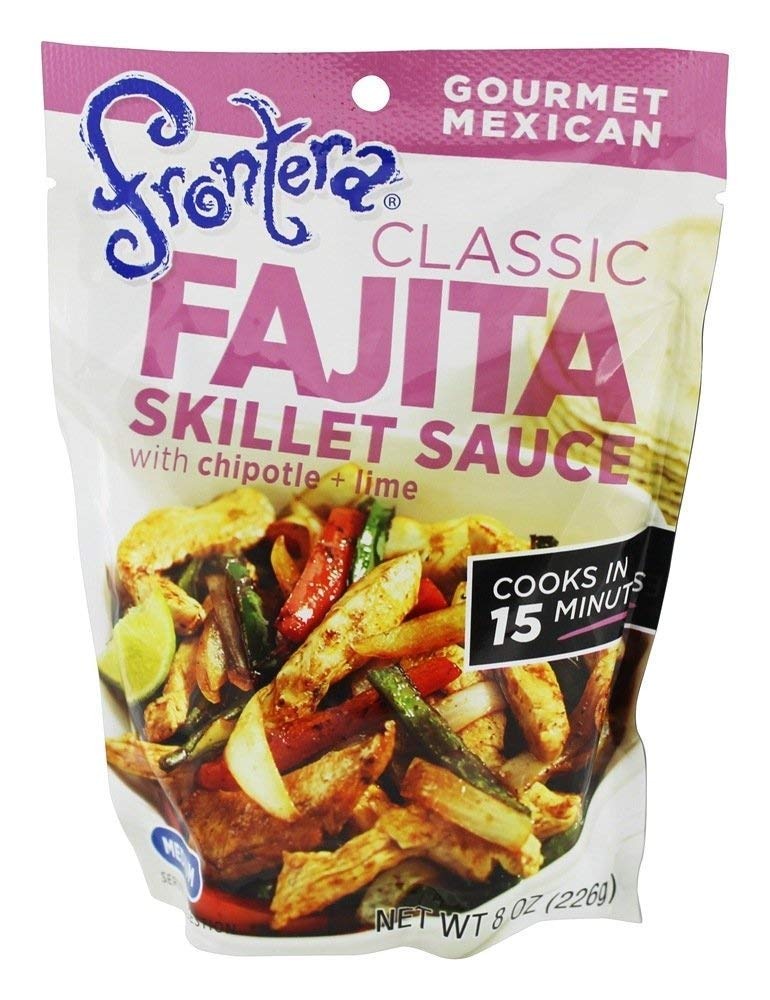
Item Name: Frontera, Skillet Sauce Classic Fajita, 8 Ounce
Product Description: We dream about the chile-infused steak tacos we inhaled at a small Mexico City taquer?a. We crave the spicy beef tacos at the little shop near our office, or the tasty enchiladas we enjoyed as youngsters in Mexico's neighborhood cafeterias. These full-flavored sauces are made with fresh ingredients and fire-roasted chiles for extraordinary Mexican dishes easy enough for everyday meals.
Value: 8.0
Unit: Fl Oz

Price: 2.5